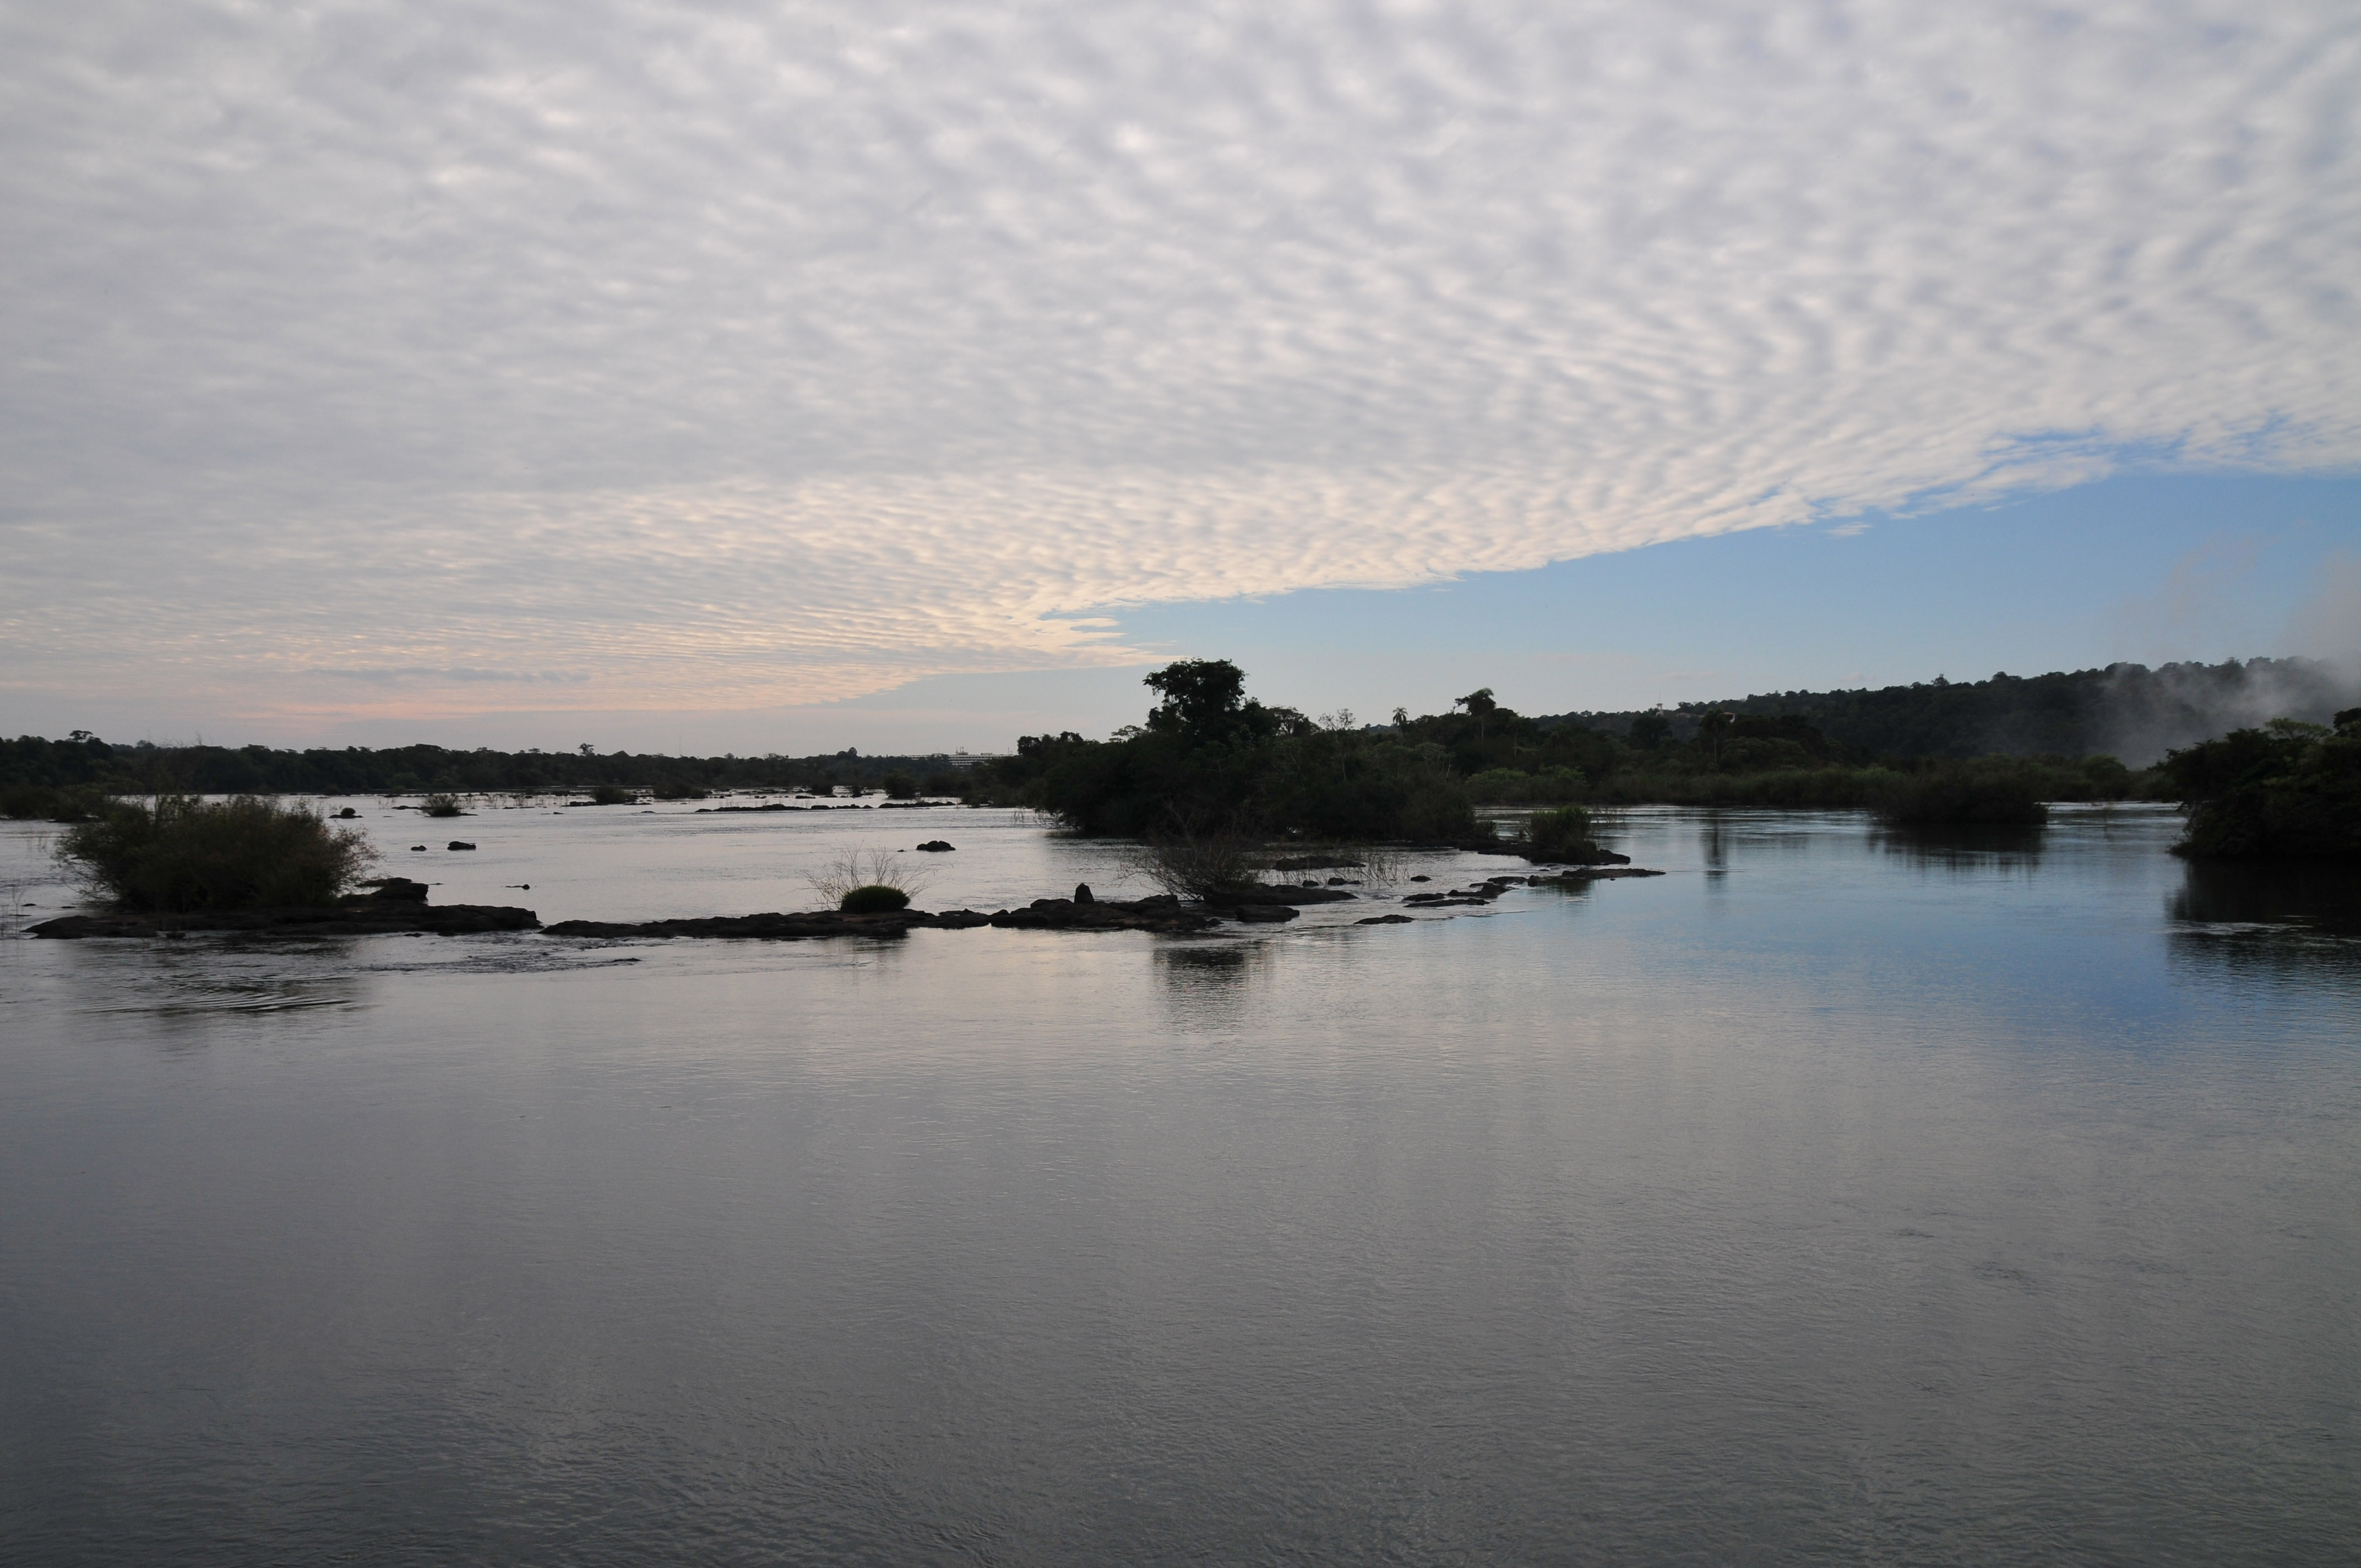
sea, water, cloud, sunrise, morning, shore, lake, dawn, river, dusk, reflection, vehicle, bay, reservoir, nikon, body of water, argentina, brasil, iguazu, loch, d300, approved, atmospheric phenomenon